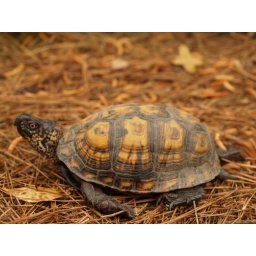
Male box turtle (Terrapene carolina) photographed in the wild in lower Richland county in central South Carolina, April 2010.